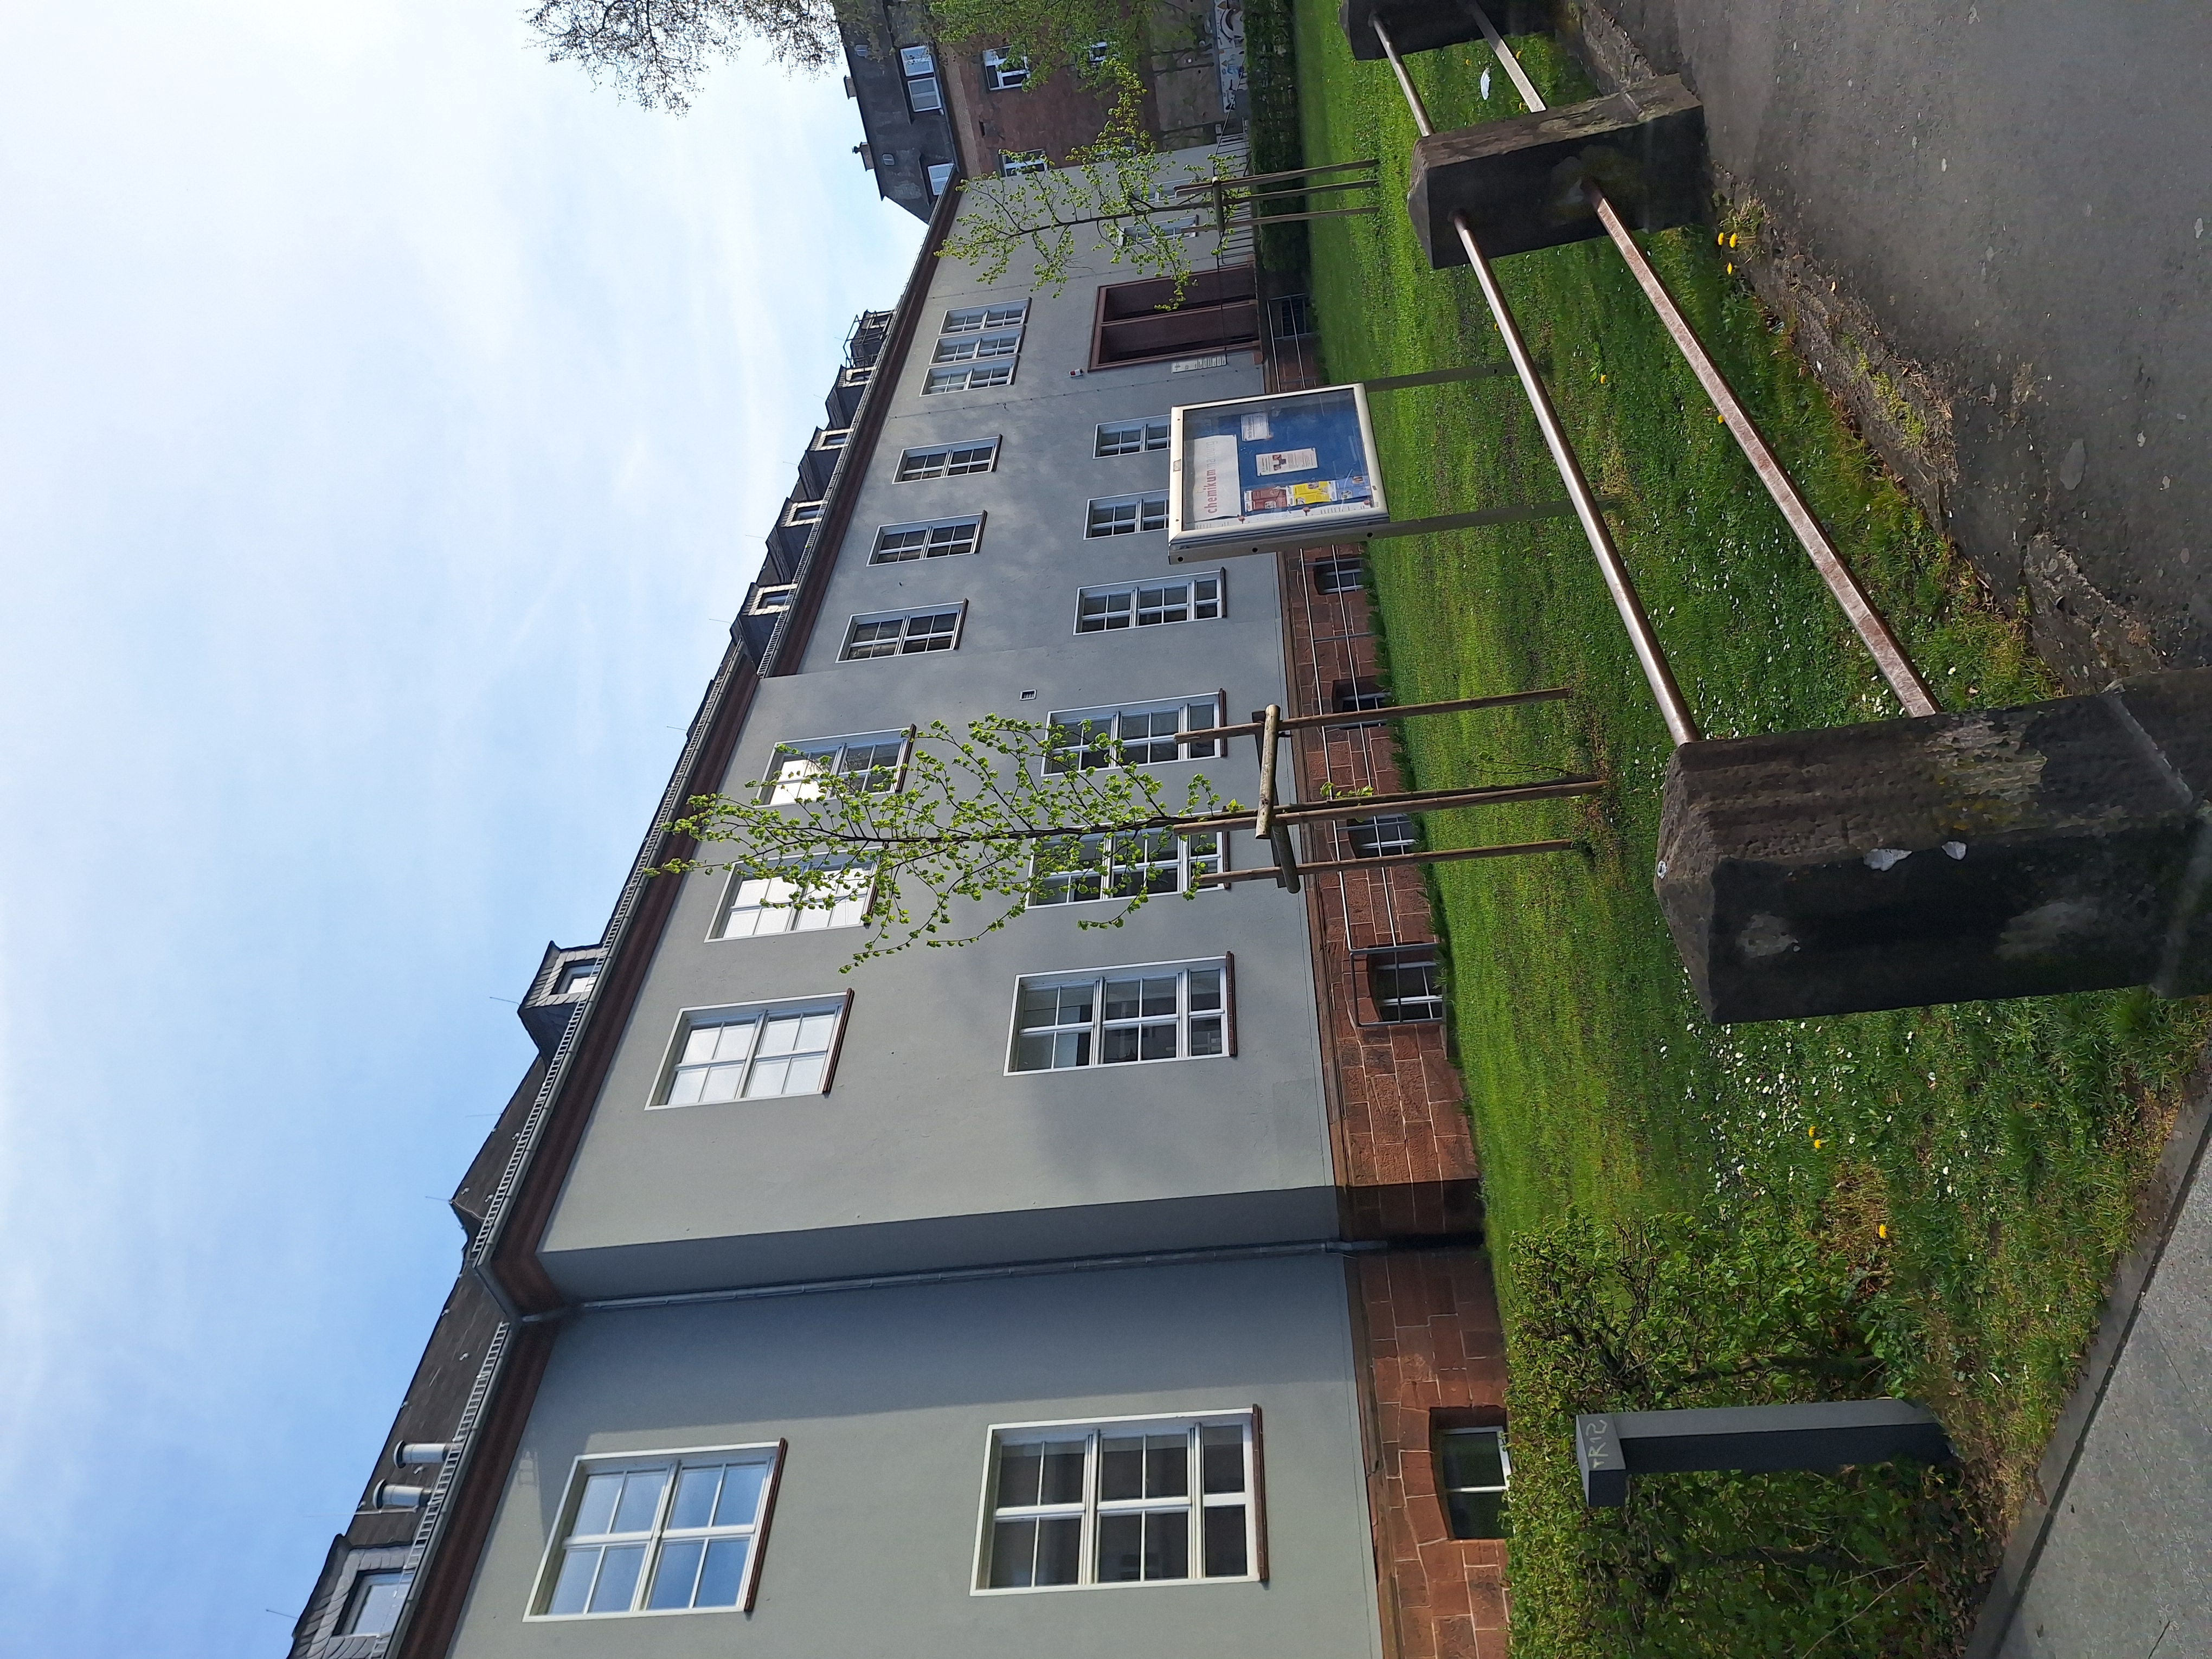
Building: Bahnhofstraße 7